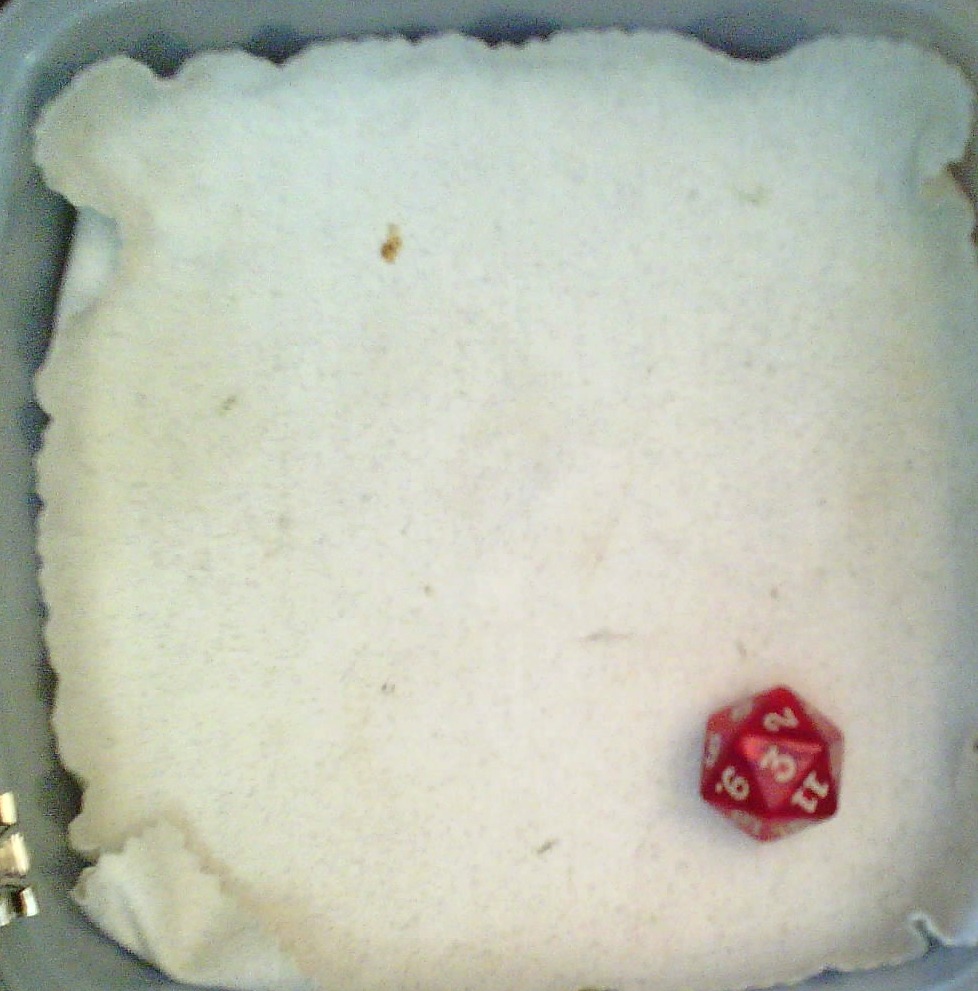
Dice in frame:
type: d20
value: 3
Label source: human
Face values trusted: yes